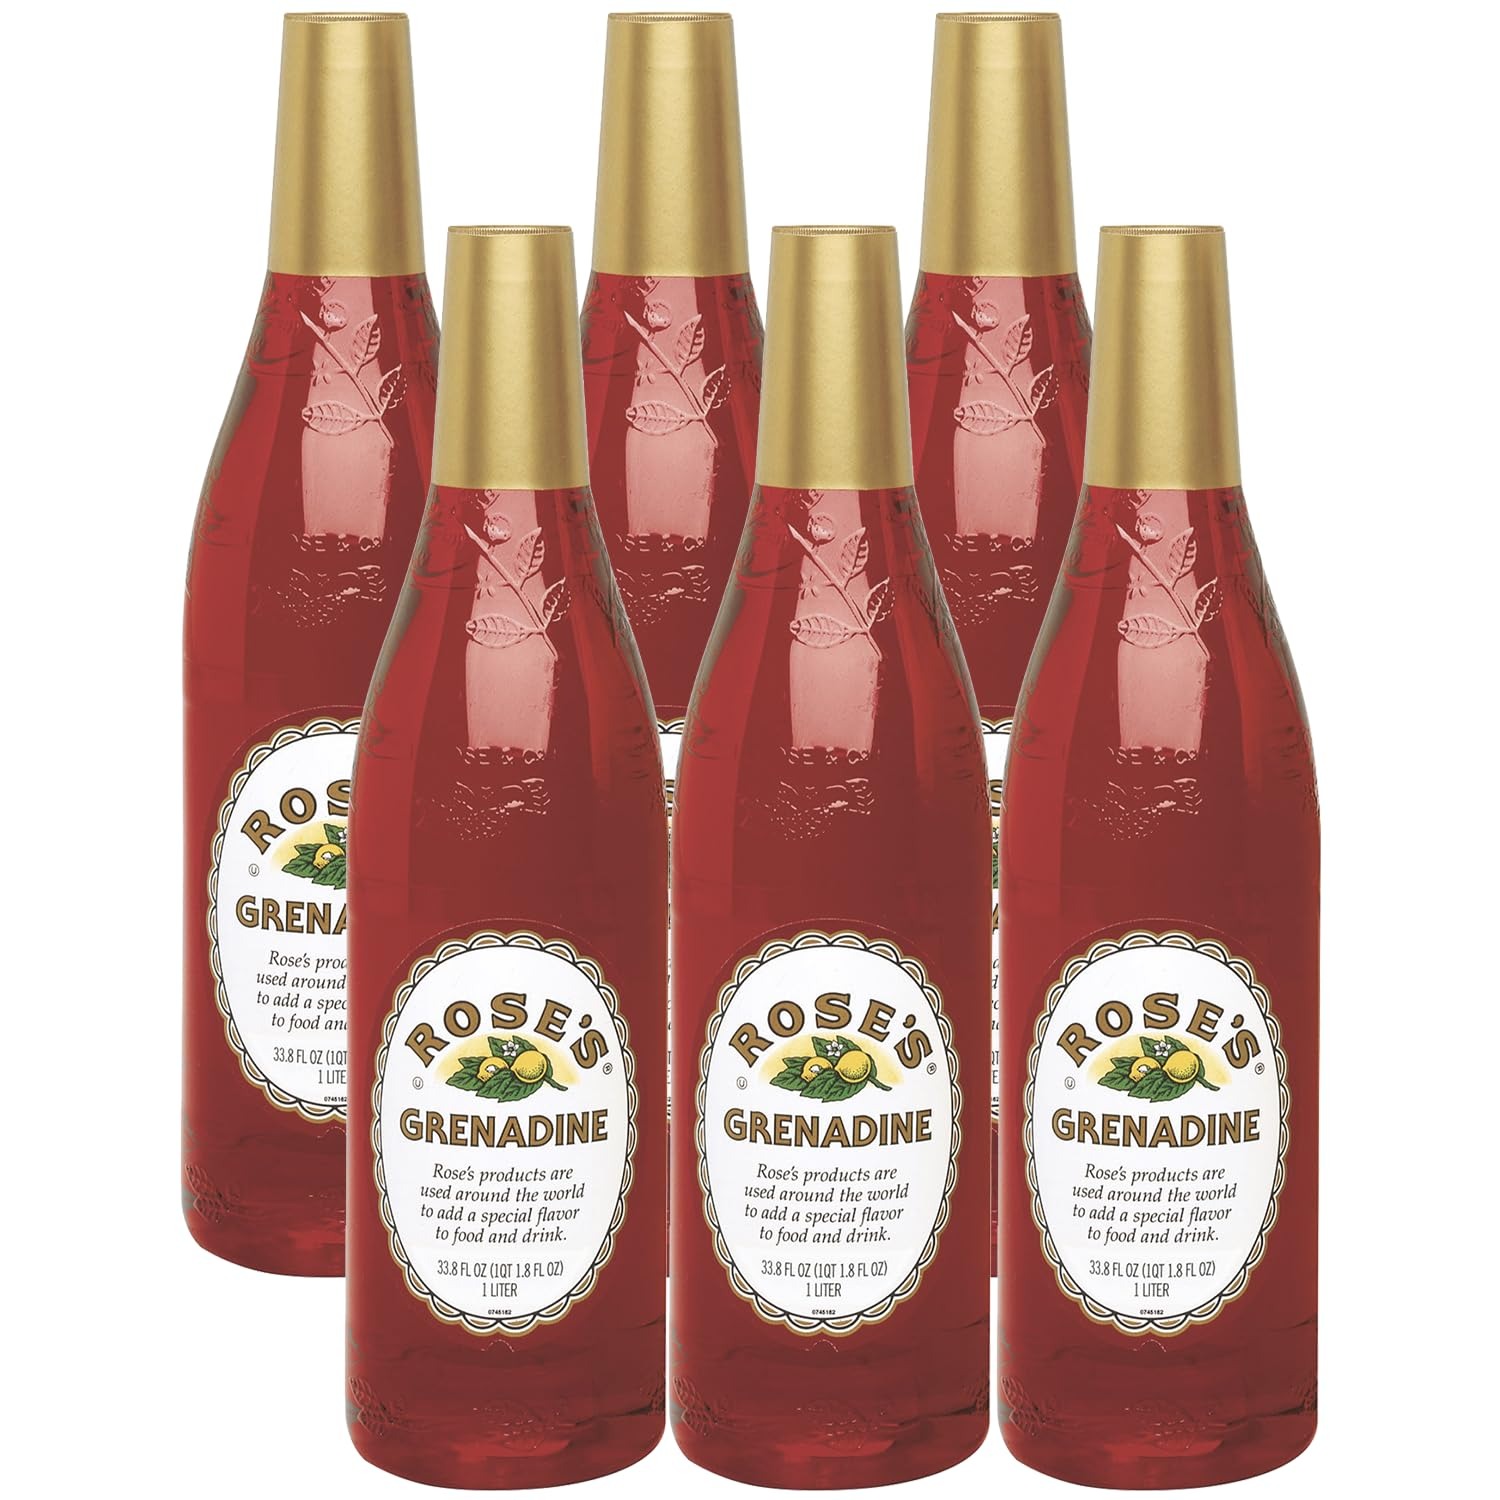
Item Name: Rose’s Sweetened Grenadine Syrup 1 Liter Bottle | Perfect for Cocktails, Beverages, and Mixers
Bullet Point 1: Grenadine: A rich, pomegranate flavor, sweetened for perfect mixability in your favorite cocktails and spirits. It's also an ideal addition to non-alcoholic drinks, adding both a vibrant splash of color and delicious flavor.
Bullet Point 2: Trusted for Over a Century: Rose’s has been the go-to brand for premium mixers for more than 100 years, earning the trust of bartenders and cocktail enthusiasts alike.
Bullet Point 3: Exceptional Quality: Renowned for its consistent, high-quality mixers, Rose’s ensures your cocktails are always perfectly balanced and flavorful.
Bullet Point 4: Versatile Flavor Range: Available in a variety of flavors, including Lime, Grenadine, Peach, Blueberry, Sweet and Sour, Strawberry, and Simple Syrup, to complement a wide array of cocktail recipes.
Bullet Point 5: Perfect for Classic & Modern Cocktails: Whether you're mixing timeless drinks or creating new concoctions, Rose’s mixers add a touch of excellence to every beverage.
Value: 34.0
Unit: Fl Oz

Price: 75.48